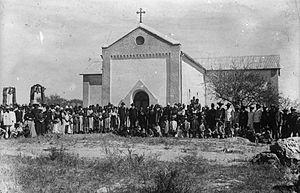
Les Héréros sont un peuple autochtone de l'Afrique australe du groupe linguistique bantou parlant le héréro, constitué actuellement d'environ 320 000 personnes. La plupart d'entre eux vivent en Namibie, et quelques groupes au Botswana où ils occupent des emplois peu qualifiés d'ouvriers agricoles pour les ruraux, ou de domestiques ou vendeurs de rues pour les citadins. En Angola, quelques groupes apparentés aux Héréros, peu nombreux, mènent la vie traditionnelle des peuples pasteurs.
L’histoire de la Namibie se divise en plusieurs époques très distinctes. La Namibie est le troisième pays le plus jeunes d'Afrique après l'indépendance de l'Érythrée en 1993 et du Soudan du Sud en 2011, la Namibie est indépendante depuis 1990.
L’Église évangélique luthérienne germanophone en Namibie, ou Evangelisch-Lutherische Kirche in Namibia, est une petite église luthérienne issue de la Mission rhénane en Namibie, qui a conservé l’usage de la langue allemande dans sa liturgie. Elle ne compte que 5 100 membres et 6 paroisses. Son siège est à Windhoek.
La Mission rhénane de Okahandja est un monument national de Namibie classée le 20 décembre 1972.